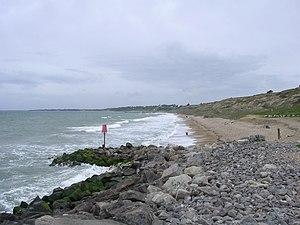
Barton on Sea est un village côtier situé dans le Hampshire, en Angleterre. En tant que colonie, Barton a une histoire qui remonte à l'époque de l'Angleterre anglo-saxonne, bien que le village moderne ait été en grande partie construit au XXᵉ siècle. C'est en réalité une banlieue de New Milton. Barton se distingue par la présence de nombreux fossiles dans les « lits géologiques de Barton », situés dans les falaises, ainsi que pour les défenses maritimes importantes construites pour défendre les côtes de l'érosion.